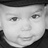
Emotion: neutral